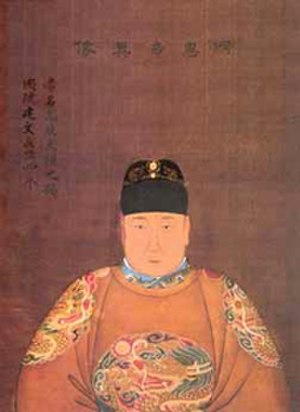
Jianwen-kejseren
Zhu Yunwen (Jianwen).
Jianwen-kejseren, født Zhu Yunwen, regerede Kina som den anden af Ming-dynastiets kejsere, fra 1398 til 1402.